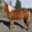
Label: horse